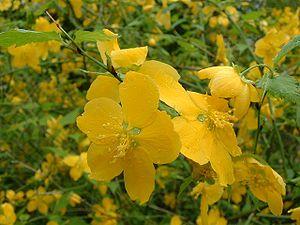
Kerria japonica, jardin botanique de Lyon France
La Corète du Japon est un arbuste de la famille des Rosaceae.
Corète ou Corette est un nom vernaculaire donné à plusieurs plantes :